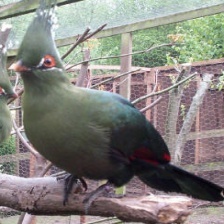
Species: WHITE CHEEKED TURACO
Scientific name: TAURACO LEUCOTIS